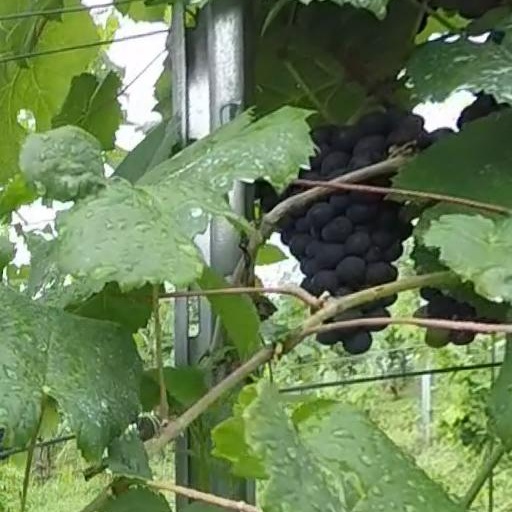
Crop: grape